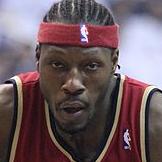
Age: 33